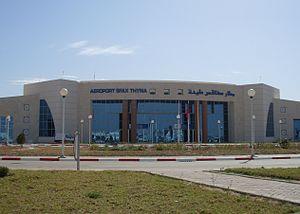
Tunisie, Aéroport de Sfax Thyna
Sfax, deuxième ville et centre économique de Tunisie, est une ville portuaire de l'est du pays située à environ 270 kilomètres de Tunis. Riche de ses industries et de son port, la ville joue un rôle économique de premier plan avec l'exportation de l'huile d'olive et du poisson frais ou congelé. Sfax est une cité d'affaires et compte certains sites à vocation touristique, tels que la médina et Thyna, malgré la présence des usines de traitement du phosphate.
L'aéroport international de Sfax-Thyna dessert Sfax et plus généralement toute la région du Sahel tunisien.